Wellspring Theater

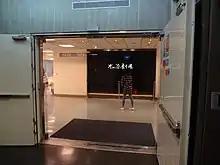
Wellspring Theater entrance

The theater is accessible within walking distance South East from Gongguan Station of the Taipei Metro.